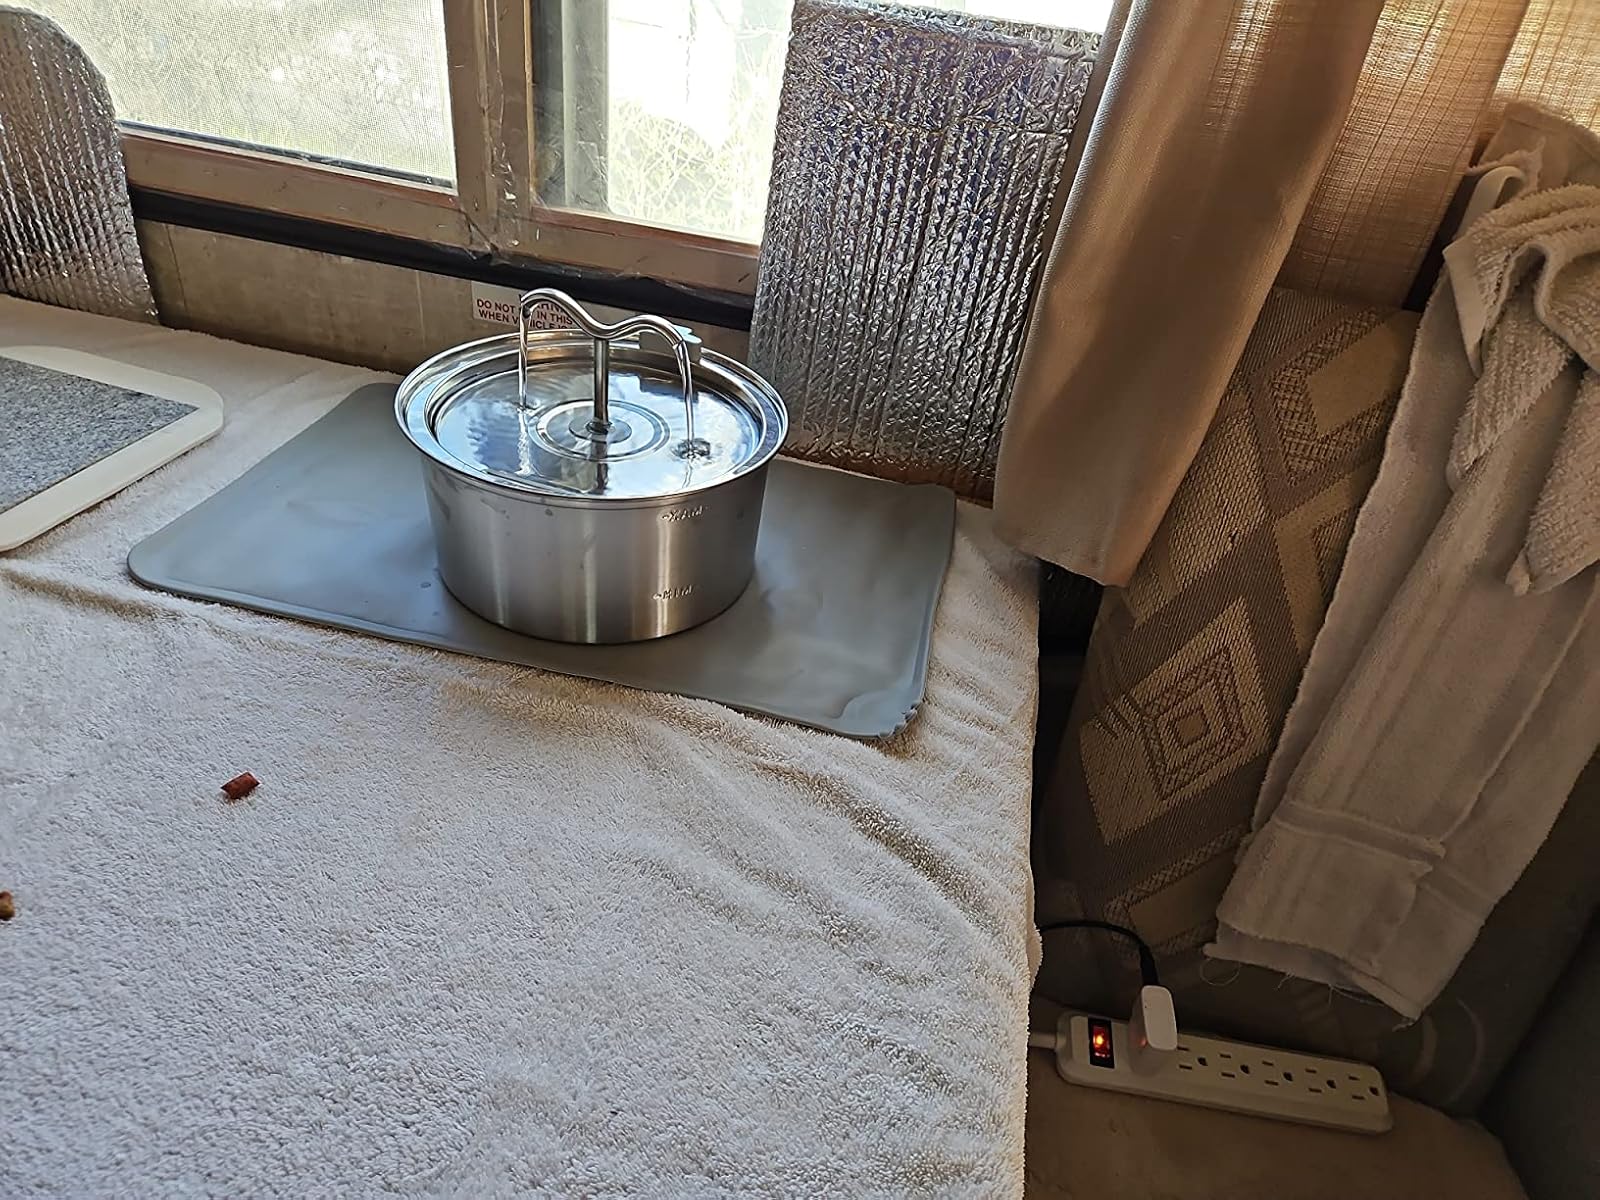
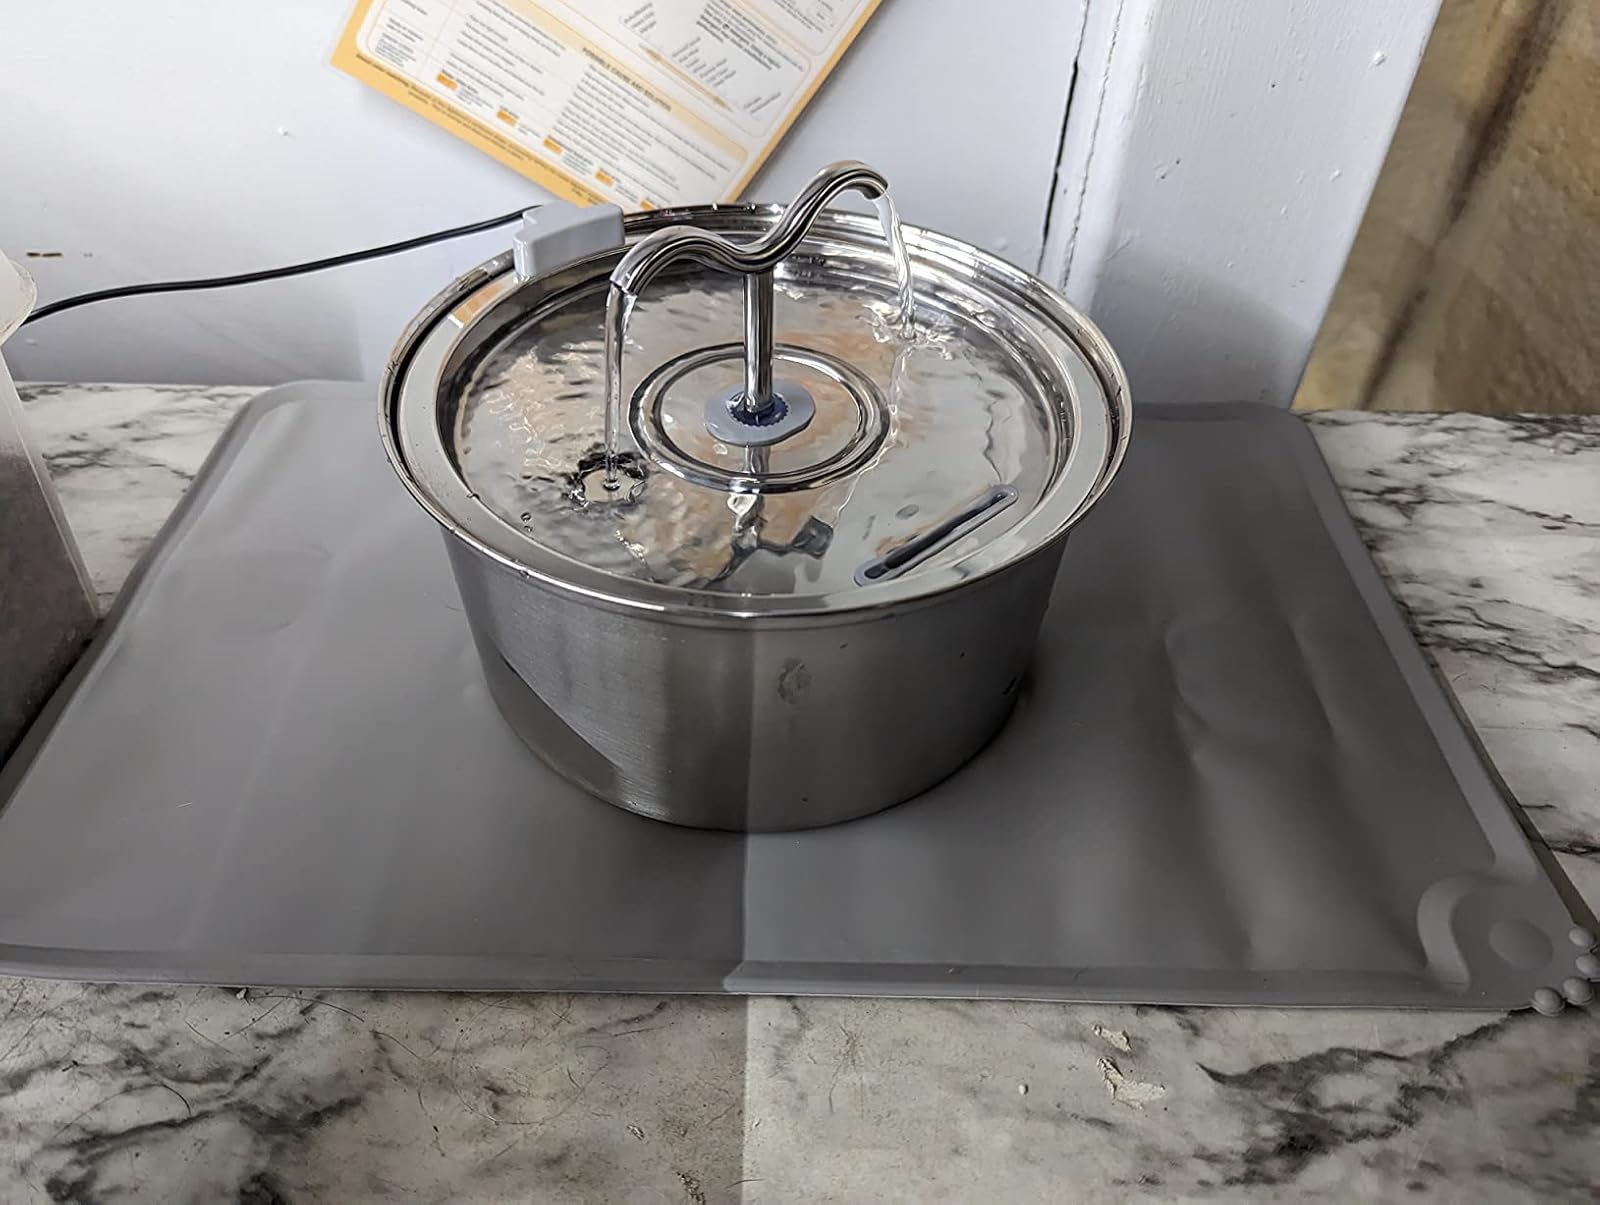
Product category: items_bowl
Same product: yes